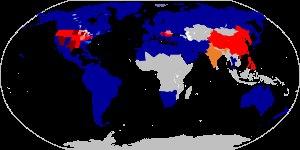
Le mariage consanguin est un mariage entre deux individus ayant au moins un ancêtre commun.
Un cousin est l'enfant de l'oncle ou de la tante d'une personne, quelle que soit la génération. Tous les descendants d'une fratrie sont cousins entre eux. Dans le langage courant, le terme « cousin » désigne souvent un cousin germain, c'est-à-dire le descendant immédiat d'une fratrie. Dans un sens plus général, on appelle parfois « cousin » tout individu avec lequel on possède au moins un ancêtre commun.